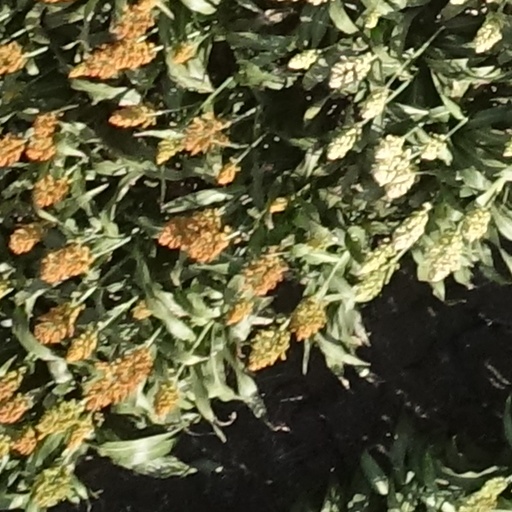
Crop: sorghum